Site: brandenburg
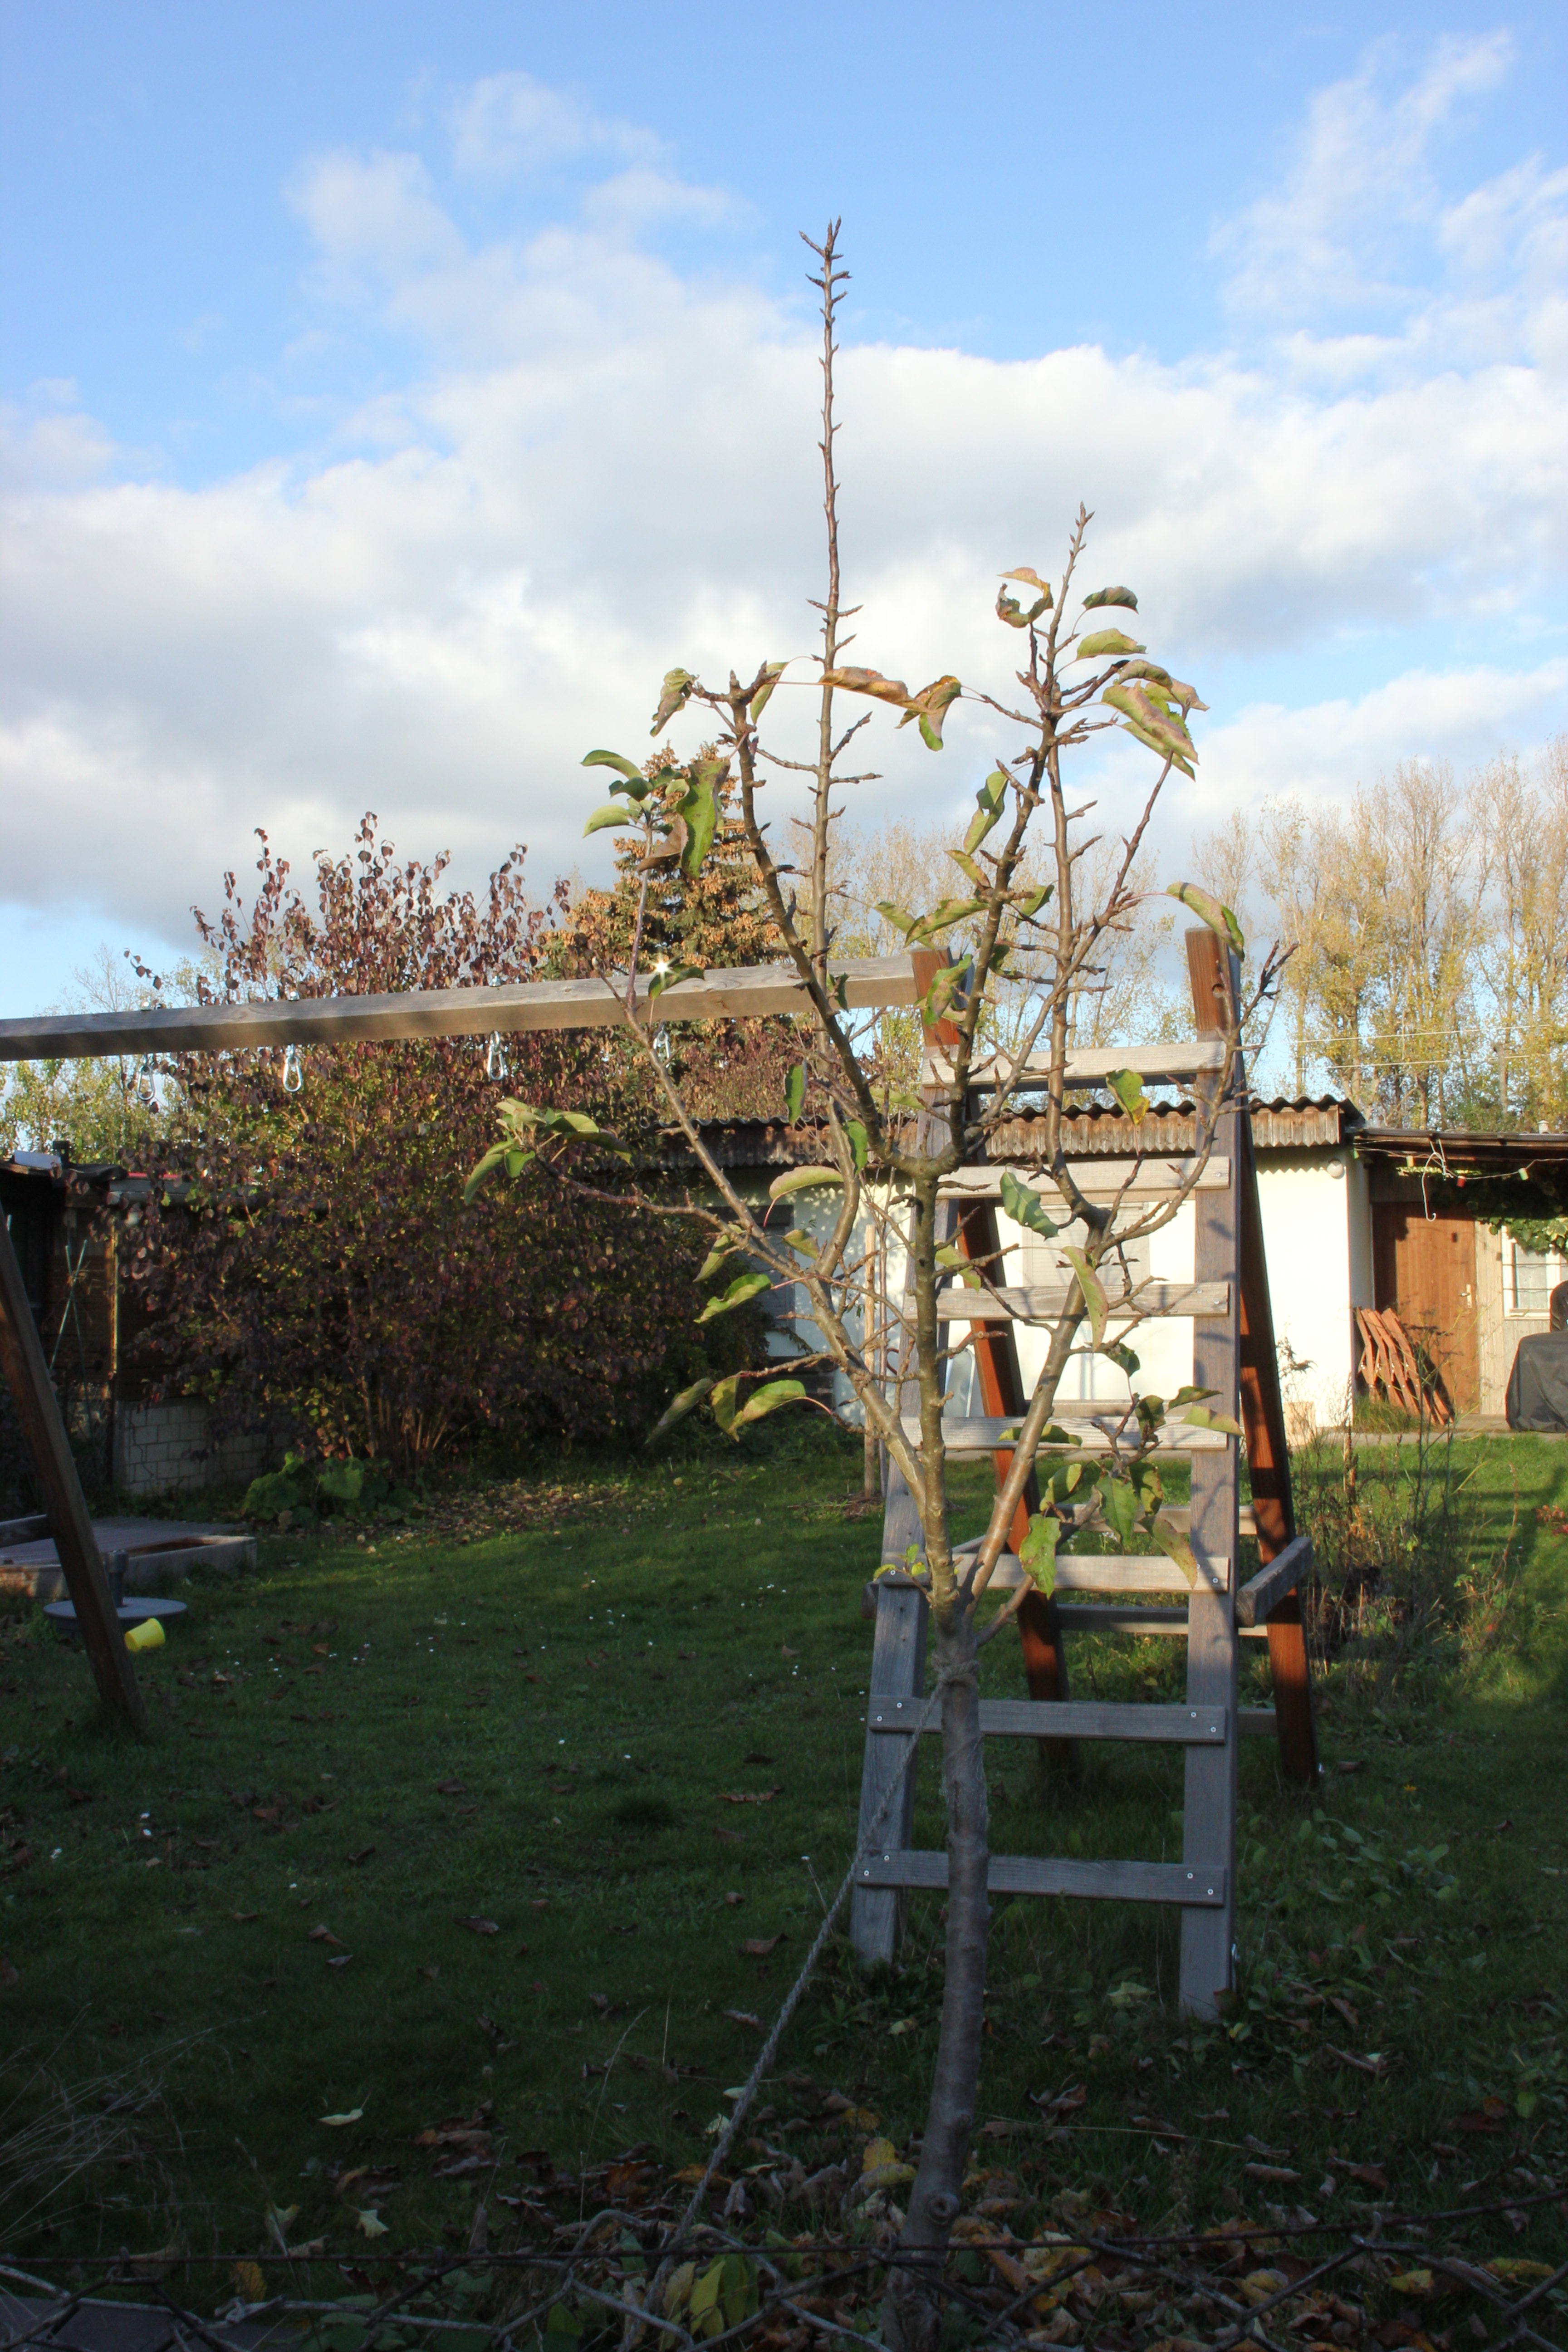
Growth stage (BBCH 91): Senescence, beginning of dormancy